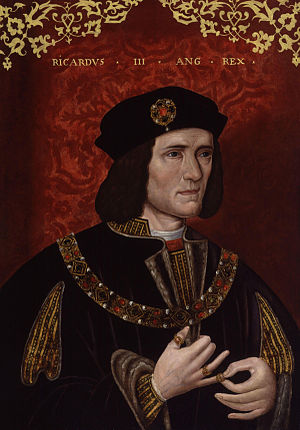
Rosekrigene / Richard 3.
Richard 3.
Rosekrigene 1455-1487 var en serie af krige om den den engelske trone mellem to grene af Plantagenet-slægten. Magtkampen var resultatet af sociale og økonomiske problemer efter Hundredårskrigen og det svage og uduelige styre af den periodevis sindssyge Henrik 6. af Huset Lancaster, som fik Richard Plantagenet af Huset York til at gøre krav på tronen.